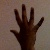
The image shows a hand gesture representing the number 5 in Indian Sign Language.